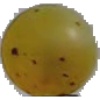
Label: Grape White 3